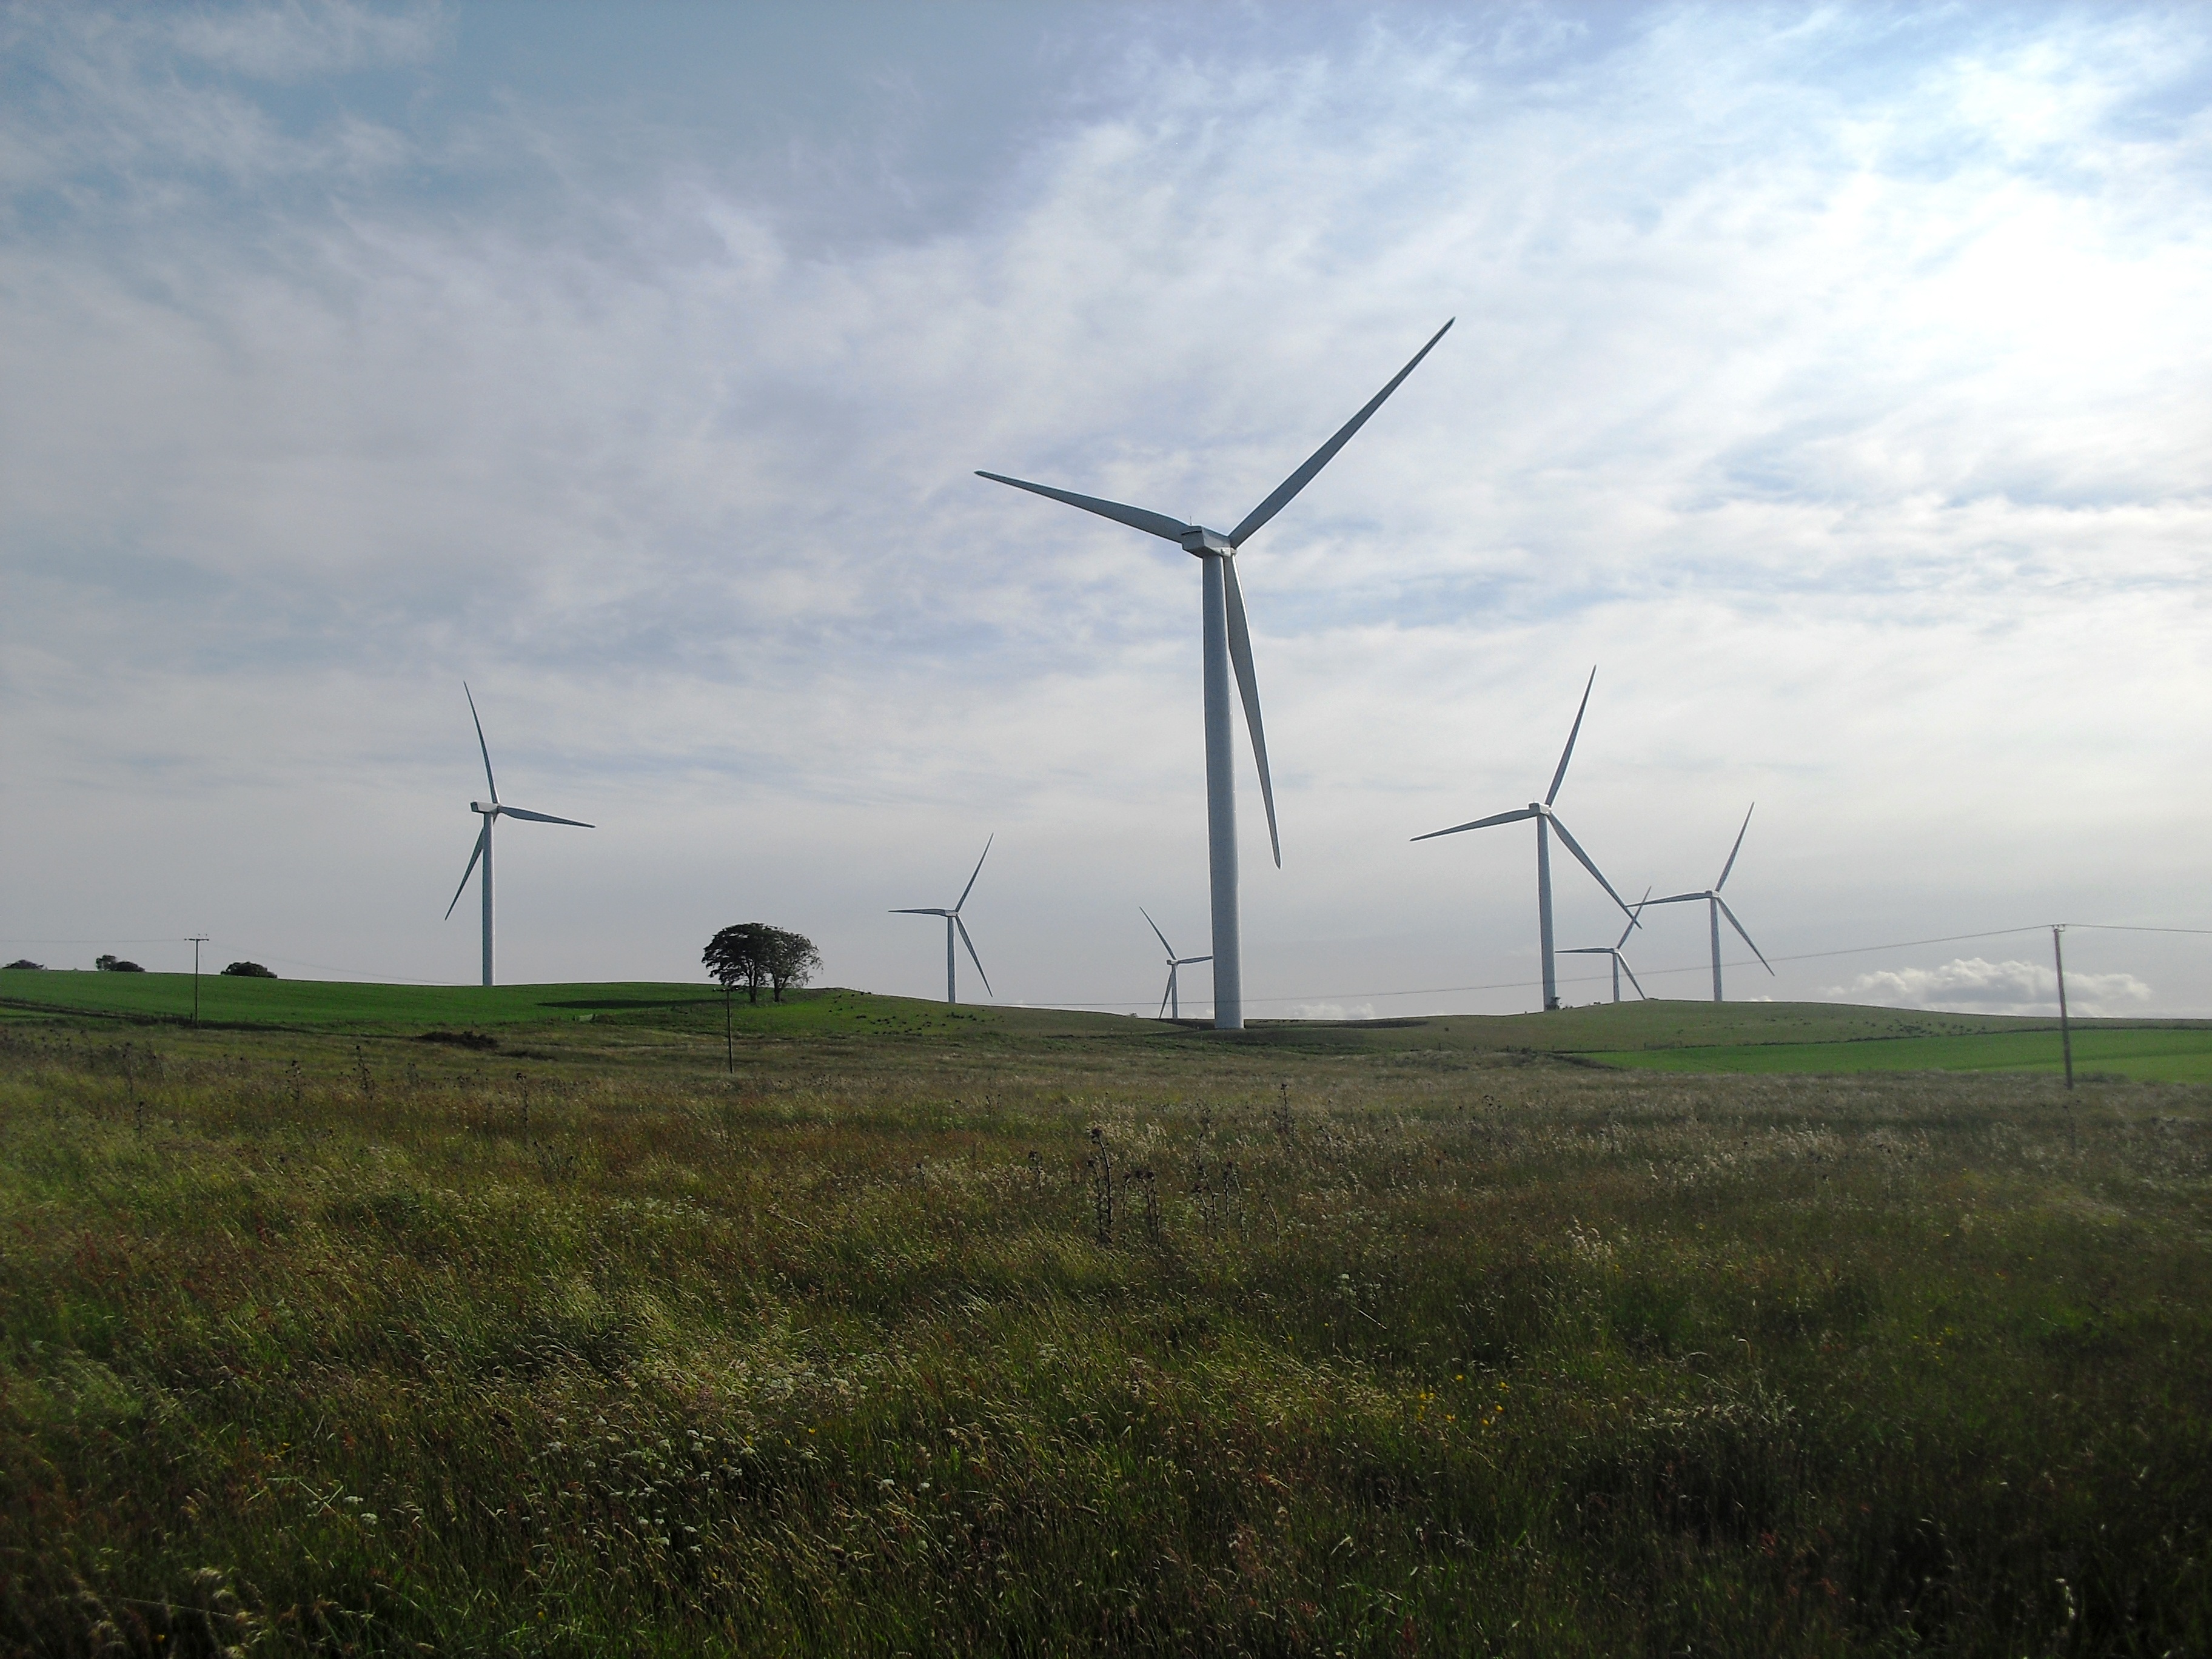
landscape, field, prairie, windmill, wind, industrial, machine, wind turbine, electricity, plain, energy, mill, grassland, wind farm